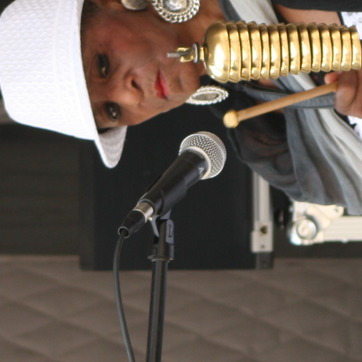
Material: plastic